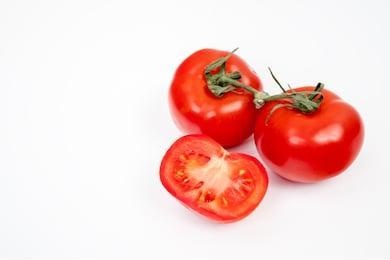
Label: tomato